Thank You (TV series)

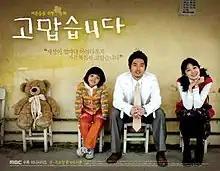
Promotional poster for "Thank You"

Thank You is a 2007 South Korean television series starring Jang Hyuk, Gong Hyo-jin, Seo Shin-ae, Shin Sung-rok and Shin Goo. It aired on MBC from March 21 to May 10, 2007 on Wednesdays and Thursdays at 21:55 for 16 episodes.